Italian folk dance

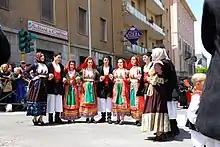
Performance of ballu tundu in Gavoi, Sardinia

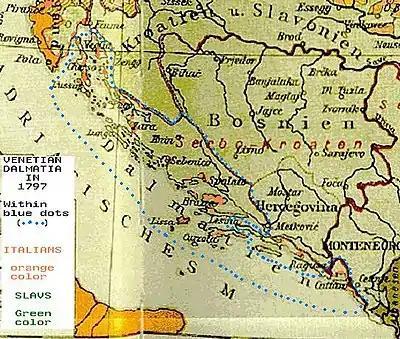
Austrian linguistic map from 1896. In green the areas where Slavs were the majority of the population, in orange the areas where Istrian Italians and Dalmatian Italians were the majority of the population. The boundaries of Venetian Dalmatia in 1797 are delimited with blue dots.

Insular Italy refers to the regions of Sicily and Sardinia.